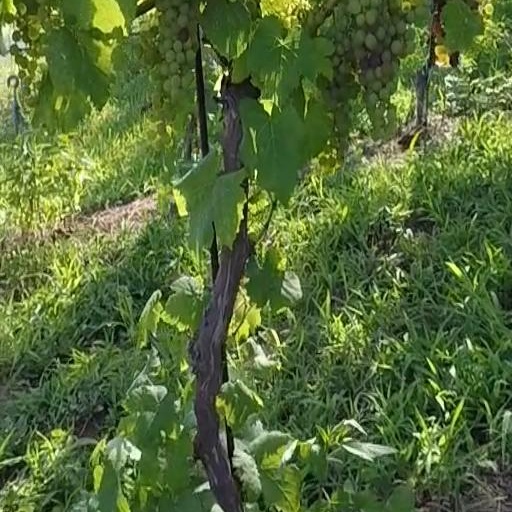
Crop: grape